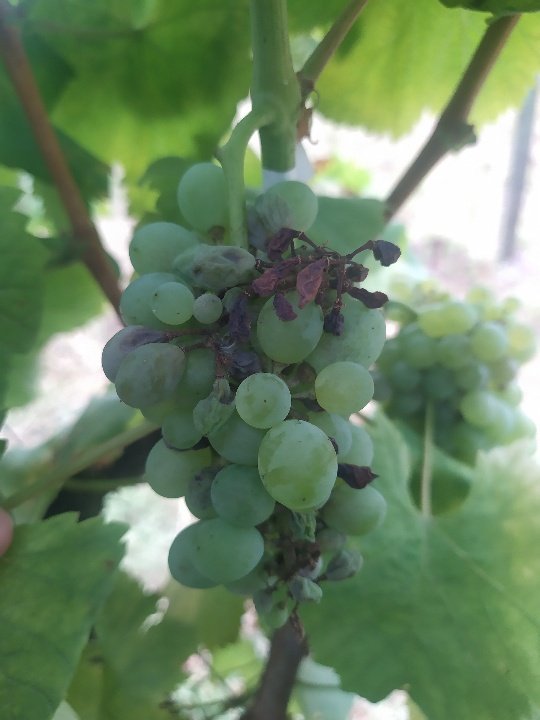
Berries visible: 57
Grape clusters: 2